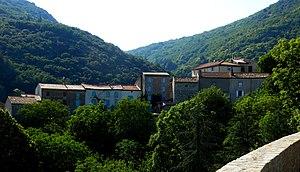
Cassagnoles est une commune française située dans le département de l'Hérault, en région Occitanie.